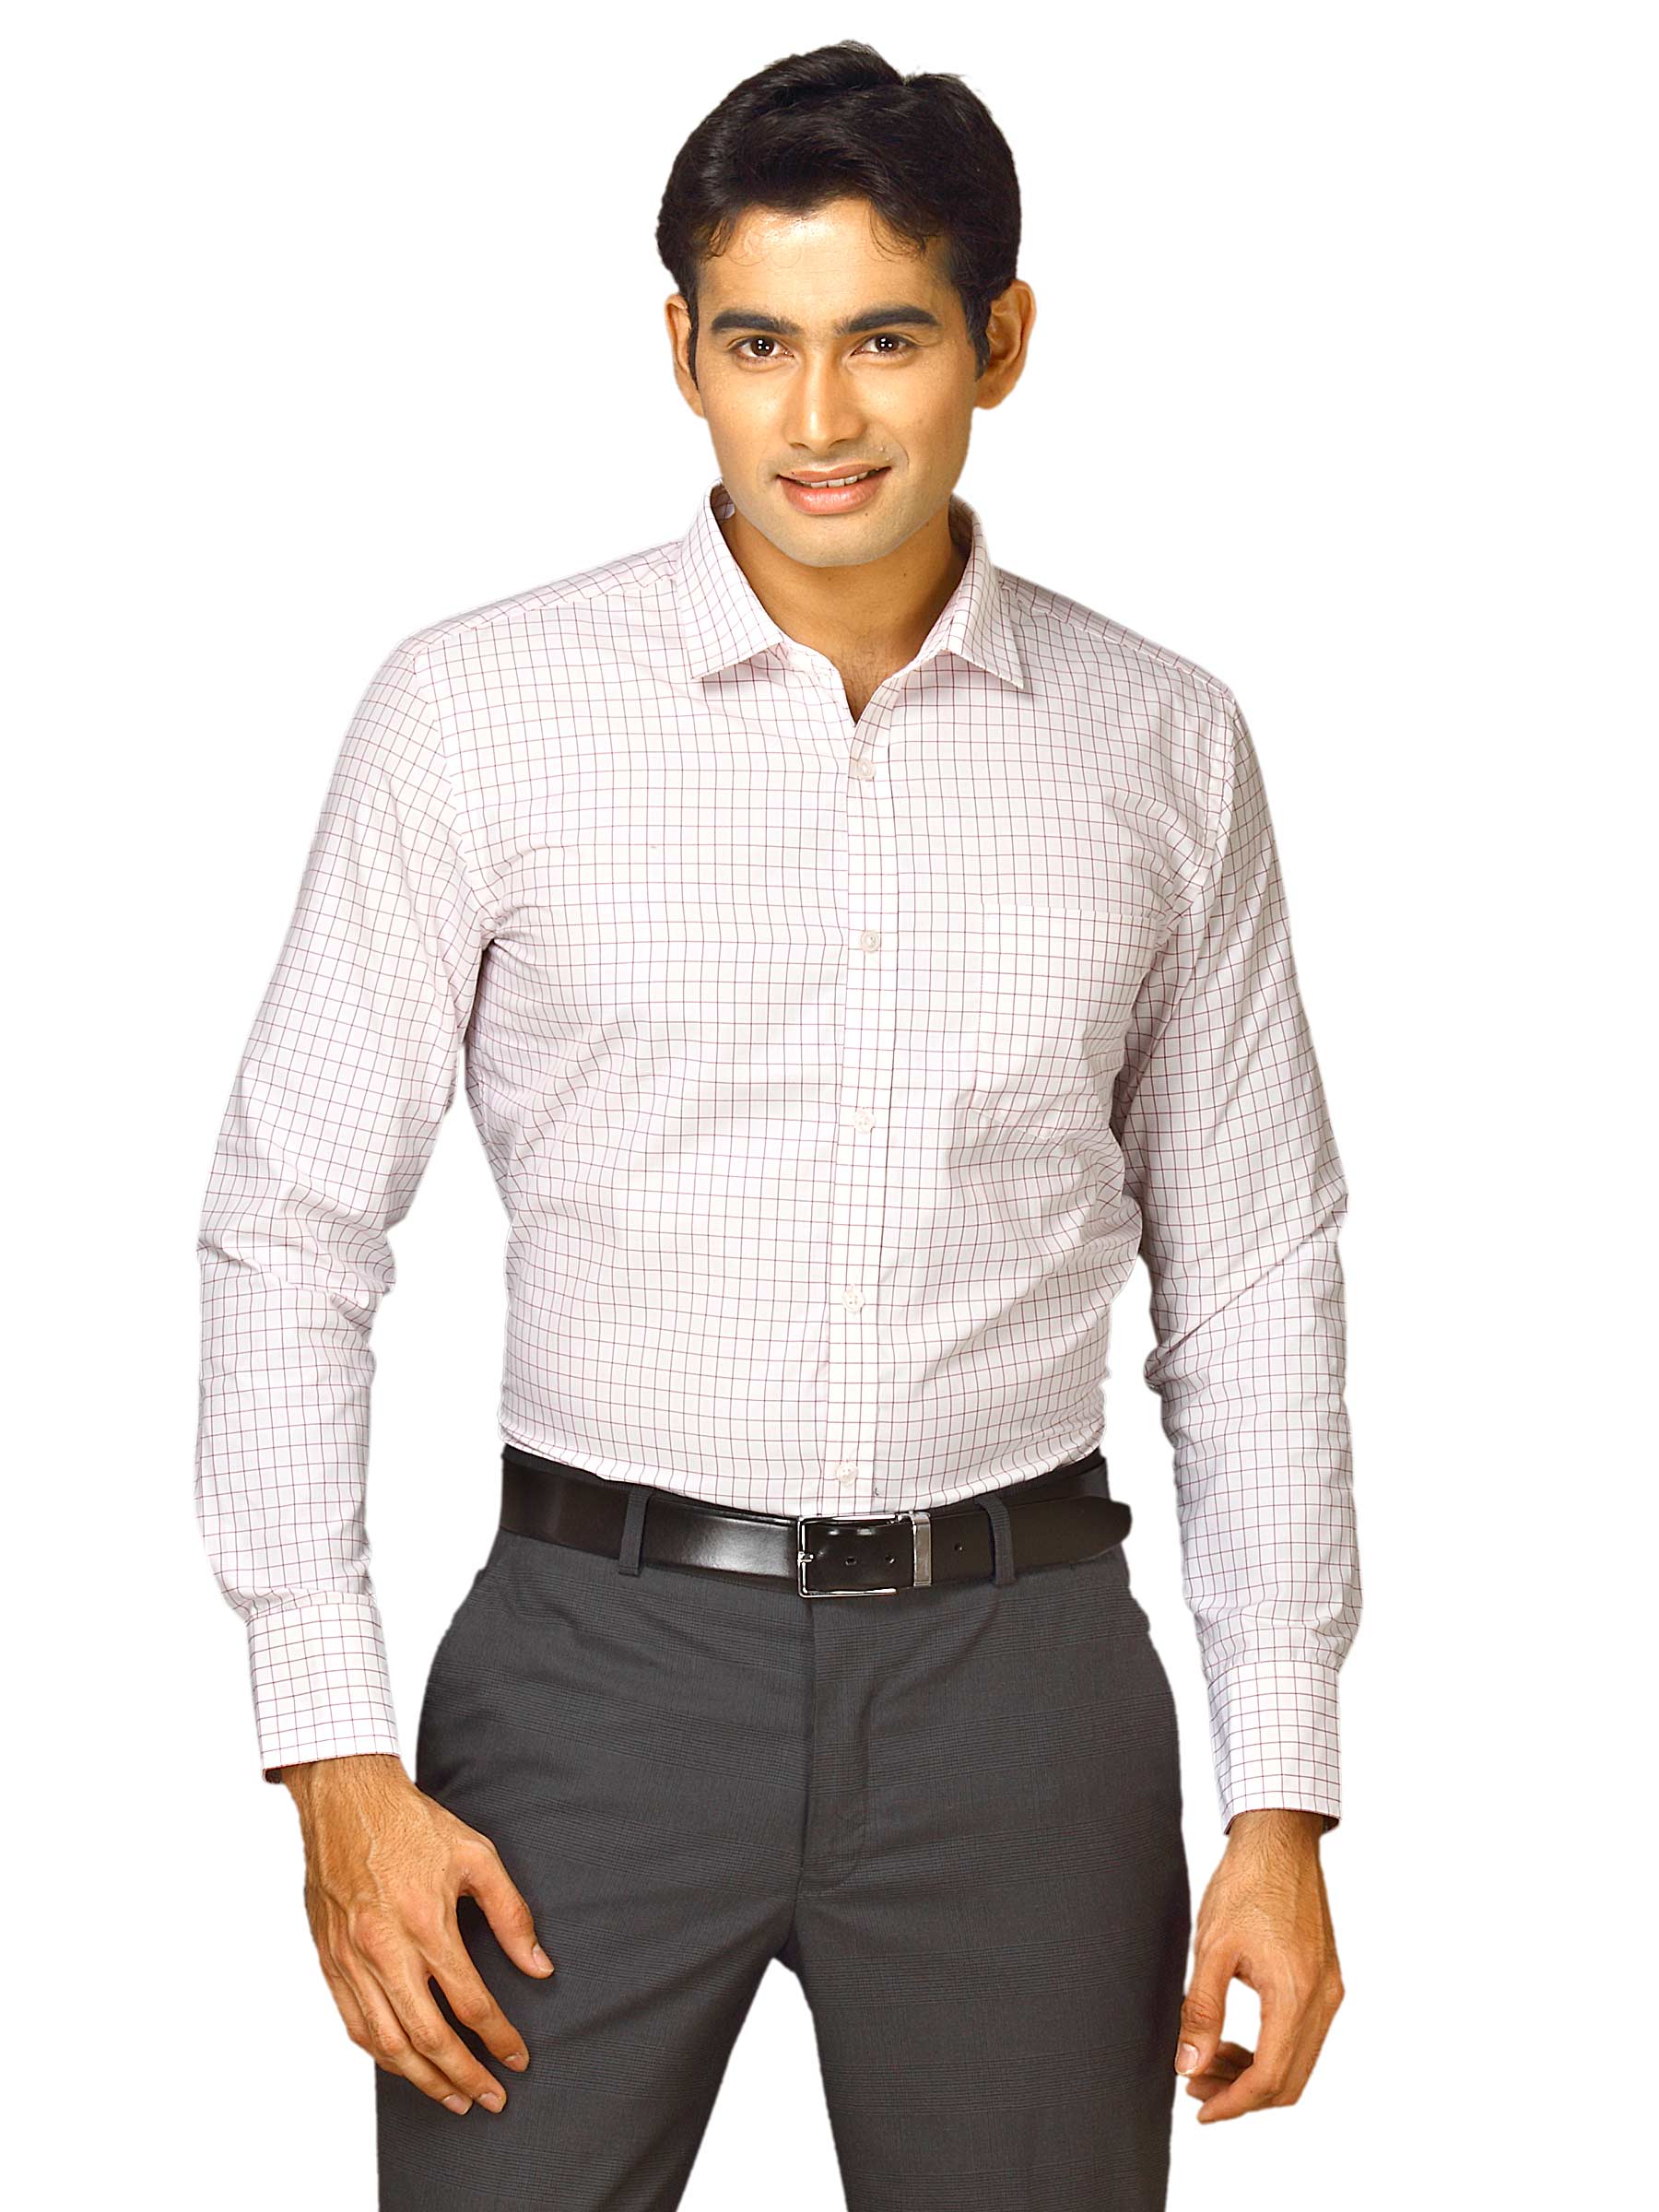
John Miller Men Red white Shirts
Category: Apparel / Topwear / Shirts
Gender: Men
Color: Red
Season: Fall 2011
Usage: Formal